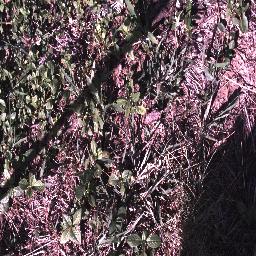
Label: negative